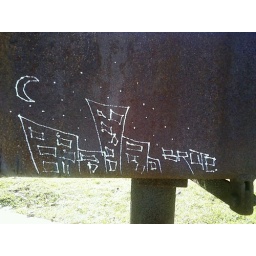
On park stove near river valley. Its a skyline!